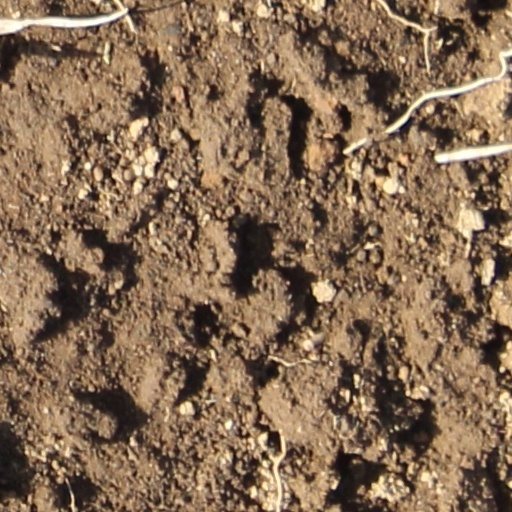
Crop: wheat